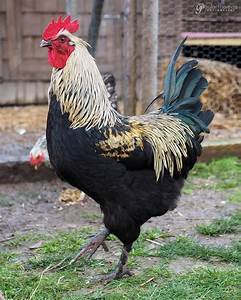
Label: chicken